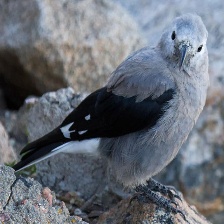
Species: CLARKS NUTCRACKER
Scientific name: NUCIFRAGA COLUMBIANA
ImageNet parent category: jay